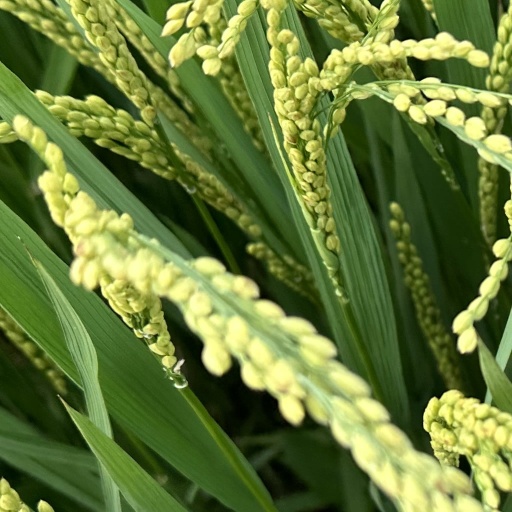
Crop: rice